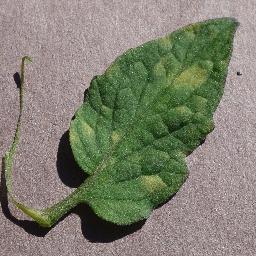
Label: Tomato___Leaf_Mold